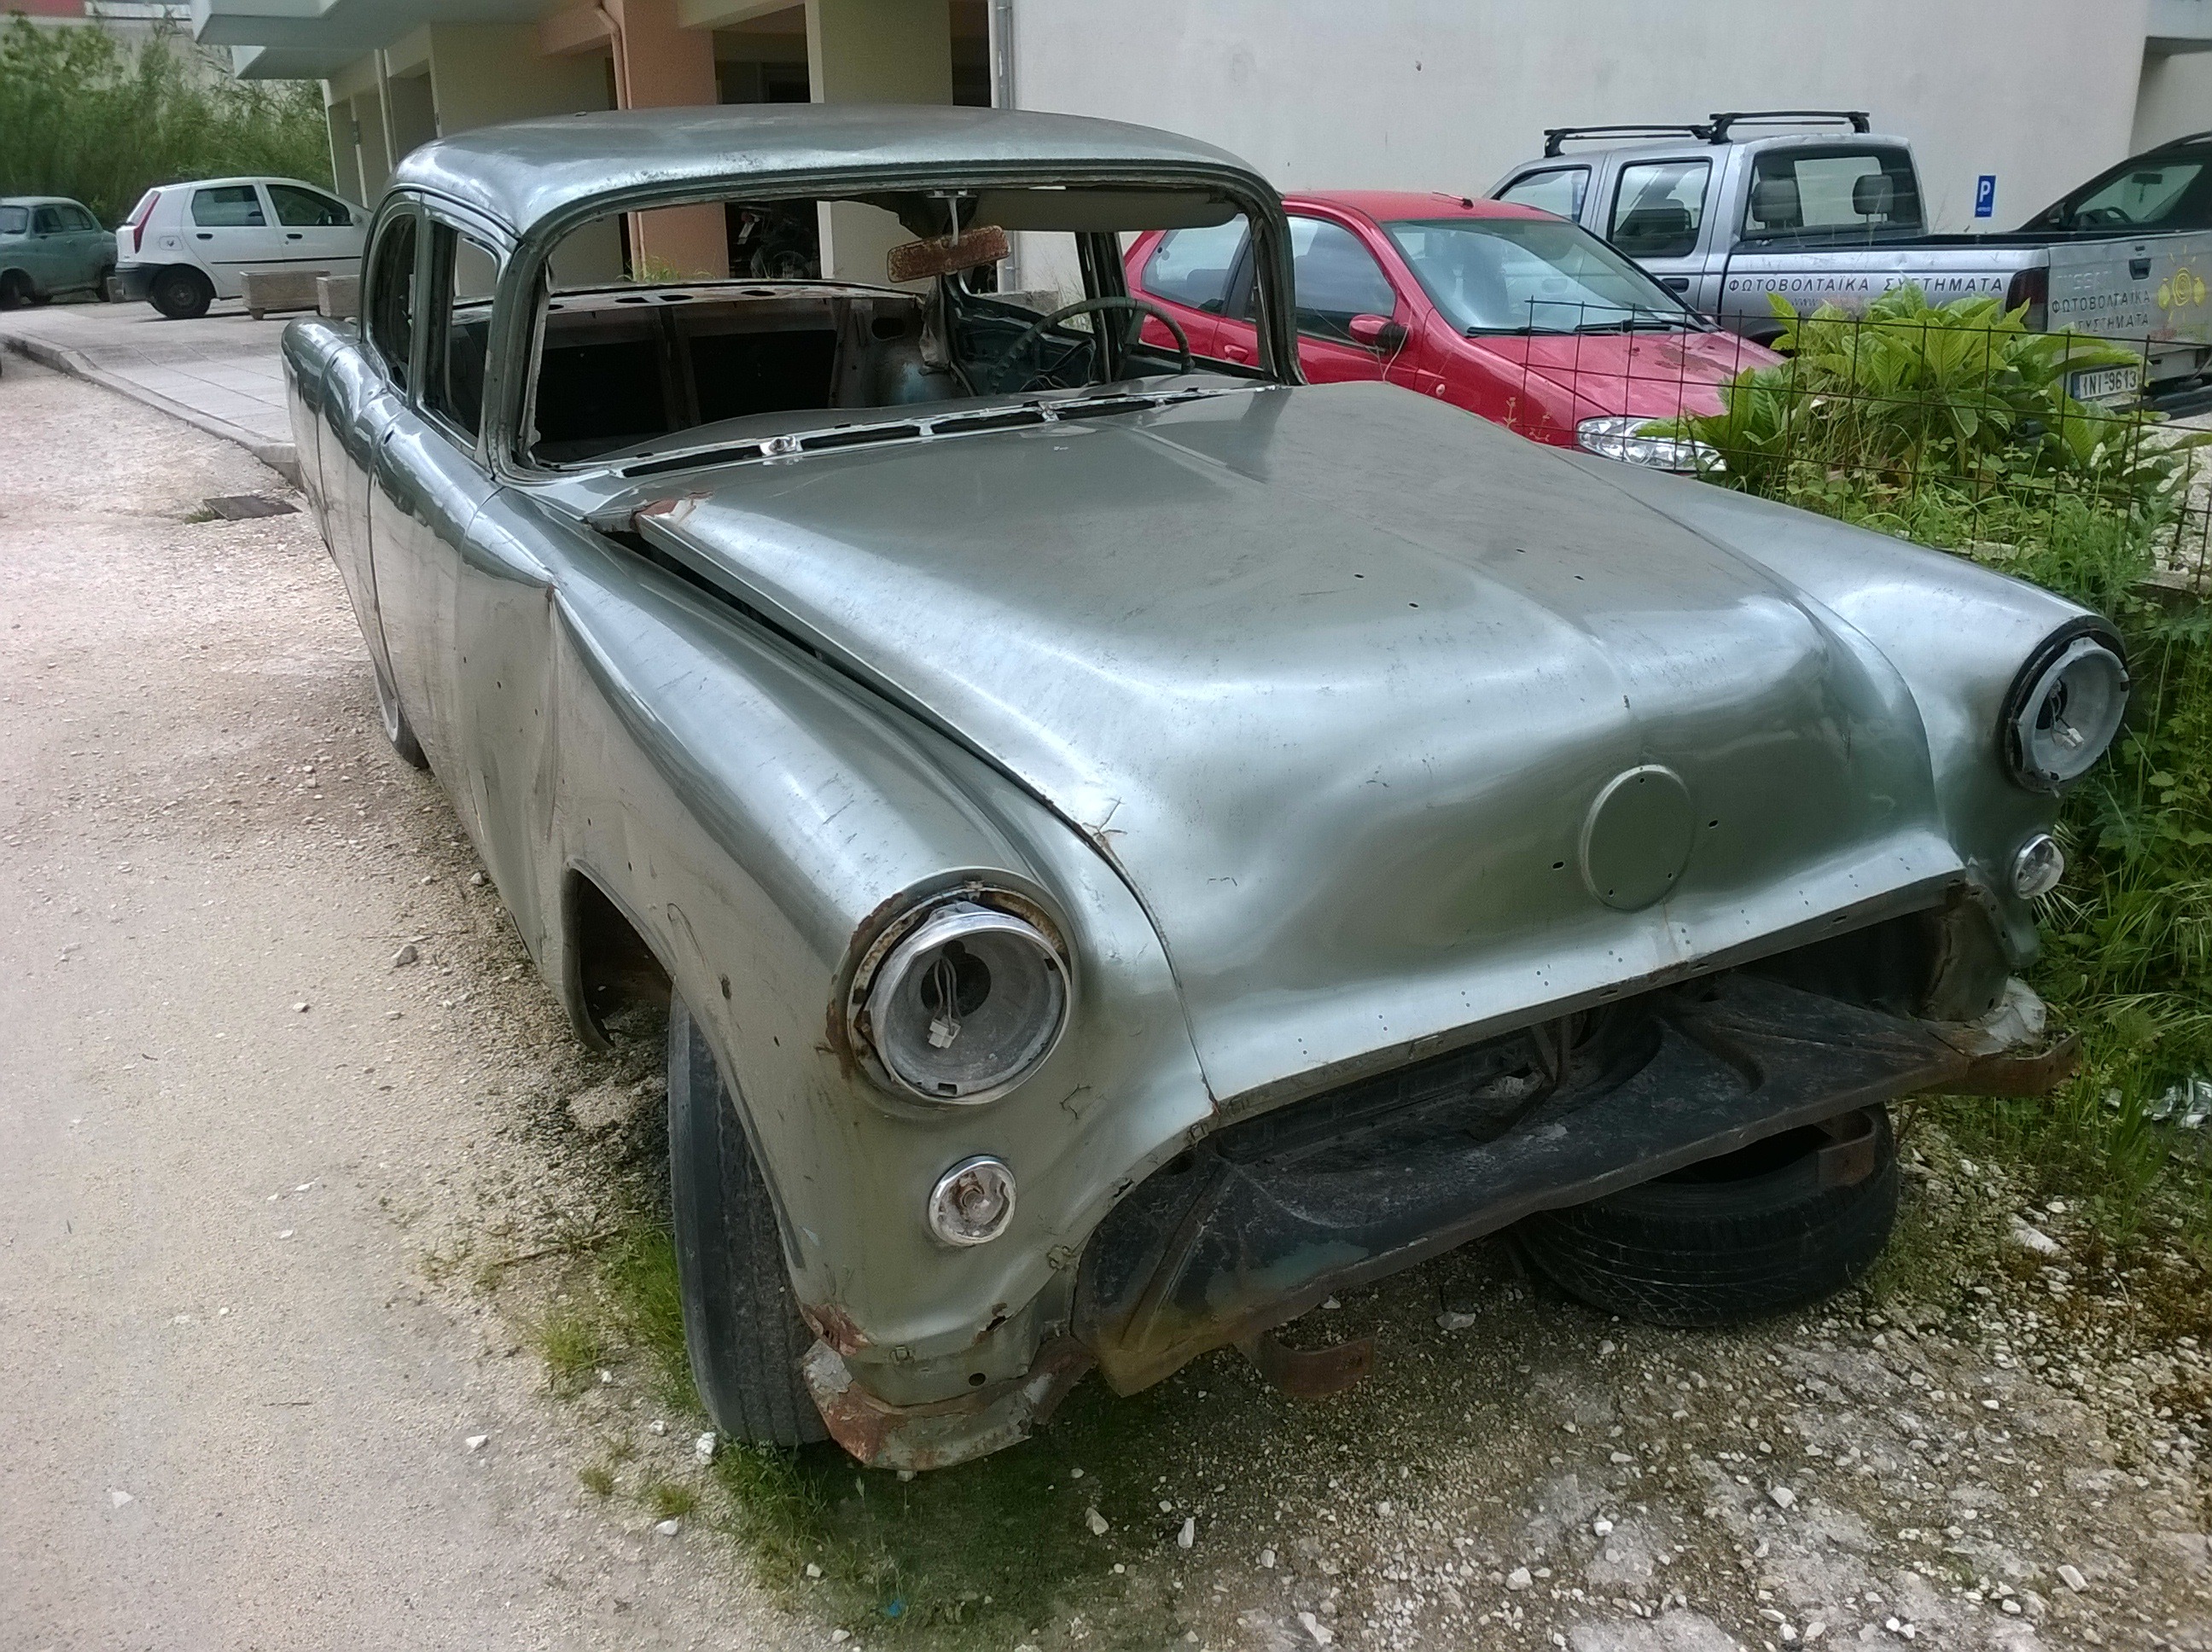
car, automobile, old, vehicle, abandoned, motor vehicle, vintage car, sedan, oldtimer, rusted, antique car, pickup truck, land vehicle, automobile make, automotive exterior, compact car, luxury vehicle